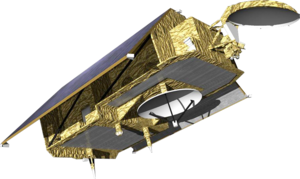
Sentinel 6 ou Jason CS est une famille comprenant deux satellites d'altimétrie satellitaire océanographique développés par l'Agence spatiale européenne et dont le lancement est programmé en 2020 et 2026. Comme les satellites franco-américains Jason, dont ils reprennent les principales caractéristiques, ils satisfont d'abord aux besoins d'EUMETSAT et de la NOAA, organismes météorologiques respectivement européen et américain. Mais ils sont également partie intégrante du segment spatial du programme Copernicus de la Communauté européenne dont l'objectif est de collecter et redistribuer des données issues de sources multiples portant sur l'environnement de la Terre. À ce titre, ils sont un des composants de la flotte de satellites Sentinel en cours de déploiement pour ce programme.